Smilodon

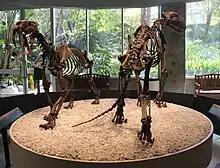
Skeletons of "S. fatalis" (left) and the American lion, two large North American felids which went extinct during the Late Pleistocene, George C. Page Museum

Another argument for sociality is based on the healed injuries in several "Smilodon" fossils, which would suggest that the animals needed others to provide them food. This argument has been questioned, as cats can recover quickly from even severe bone damage and an injured "Smilodon" could survive if it had access to water. However, pathological analysis on dental injuries largely suggests that injured individuals ate softer flesh than non-injured individuals, the authors argued this, along with consideration the individuals survived for a good amount of time from the injuries, may be evidence of "Smilodon" forming social groups. In addition, a "Smilodon" suffering hip dysplasia at a young age that survived to adulthood suggests that it could not have survived to adulthood without aid from a social group, as this individual was unable to hunt or defend its territory due to the severity of its congenital issue. The brain of "Smilodon" was relatively small compared to other cat species. Some researchers have argued that "Smilodon" brain would have been too small for it to have been a social animal. An analysis of brain size in living big cats found no correlation between brain size and sociality. Another argument against "Smilodon" being social is that being an ambush hunter in closed habitat would likely have made group-living unnecessary, as in most modern cats. Yet it has also been proposed that being the largest predator in an environment comparable to the savanna of Africa, "Smilodon" may have had a social structure similar to modern lions, which possibly live in groups primarily to defend optimal territory from other lions (lions are the only social big cats today).